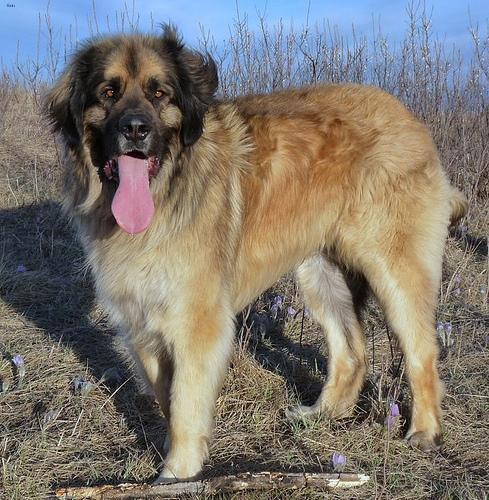
leonberger